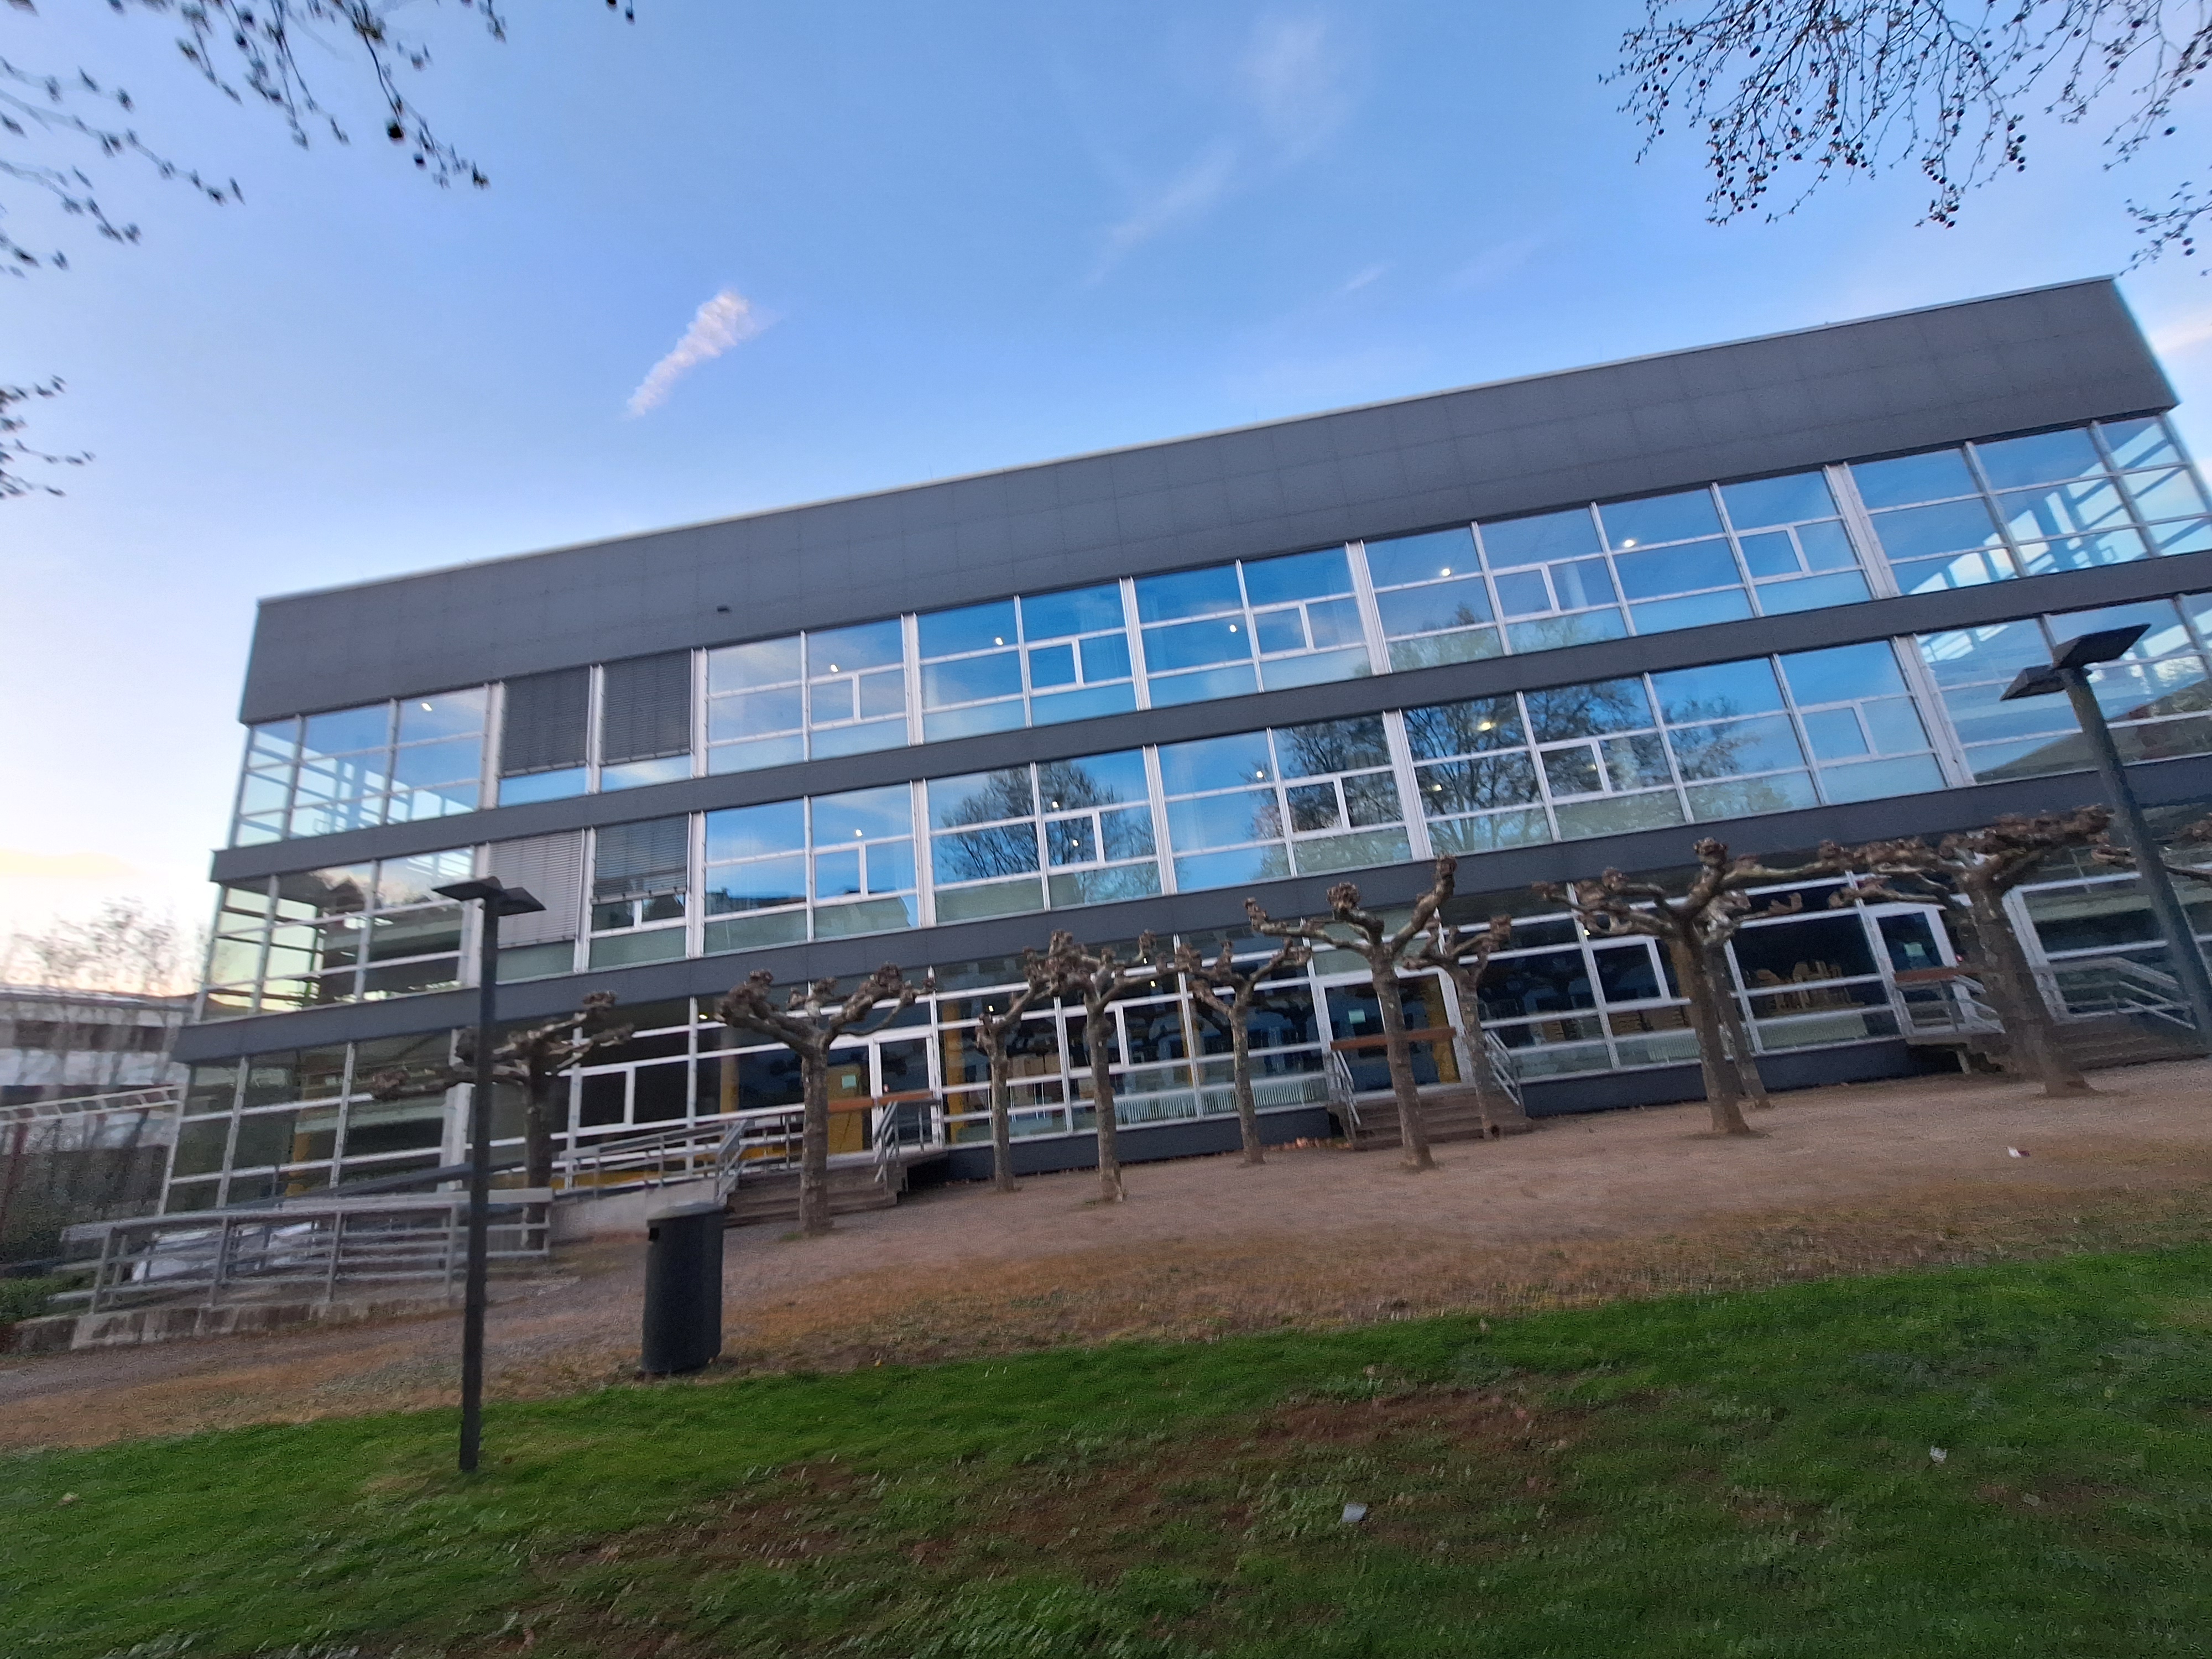
Building: Biegenstraße 14